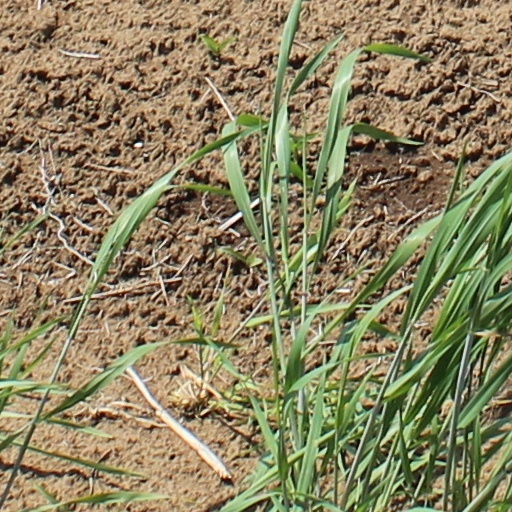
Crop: wheat